Gaelic warfare

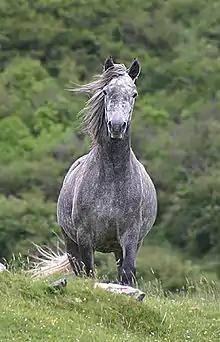
A Connemara pony, modern descendant of the Irish Hobby Horse which was used for skirmishing and light cavalry.

One of the first battles believed to have to included Gallowglass was the Battle of Connacht. As Áed na nGall Ó Conchobair, the King of Connacht who defeated the Anglo-Normans, was known to travel with a retinue of 160 Gallowglass that he received as a dowry. Gallowglass usually wore mail and iron helmets and wielded heavy weaponry such as the Dane axe, Sparth axes, Lochaber axes, Longswords, Claymores and sometimes spears or lances. These Gallóglaigh furnished the retreating Gaels with a "moving line of defense from which the horsemen could make short, sharp charges, and behind which they could retreat when pursued". Their heavy armour made them less nimble than kern, so they were sometimes placed at strategic spots along the line of retreat.